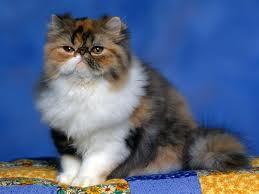
Breed: Persian